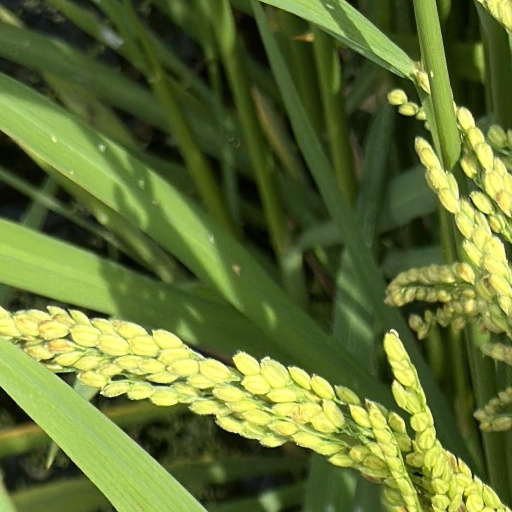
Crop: rice